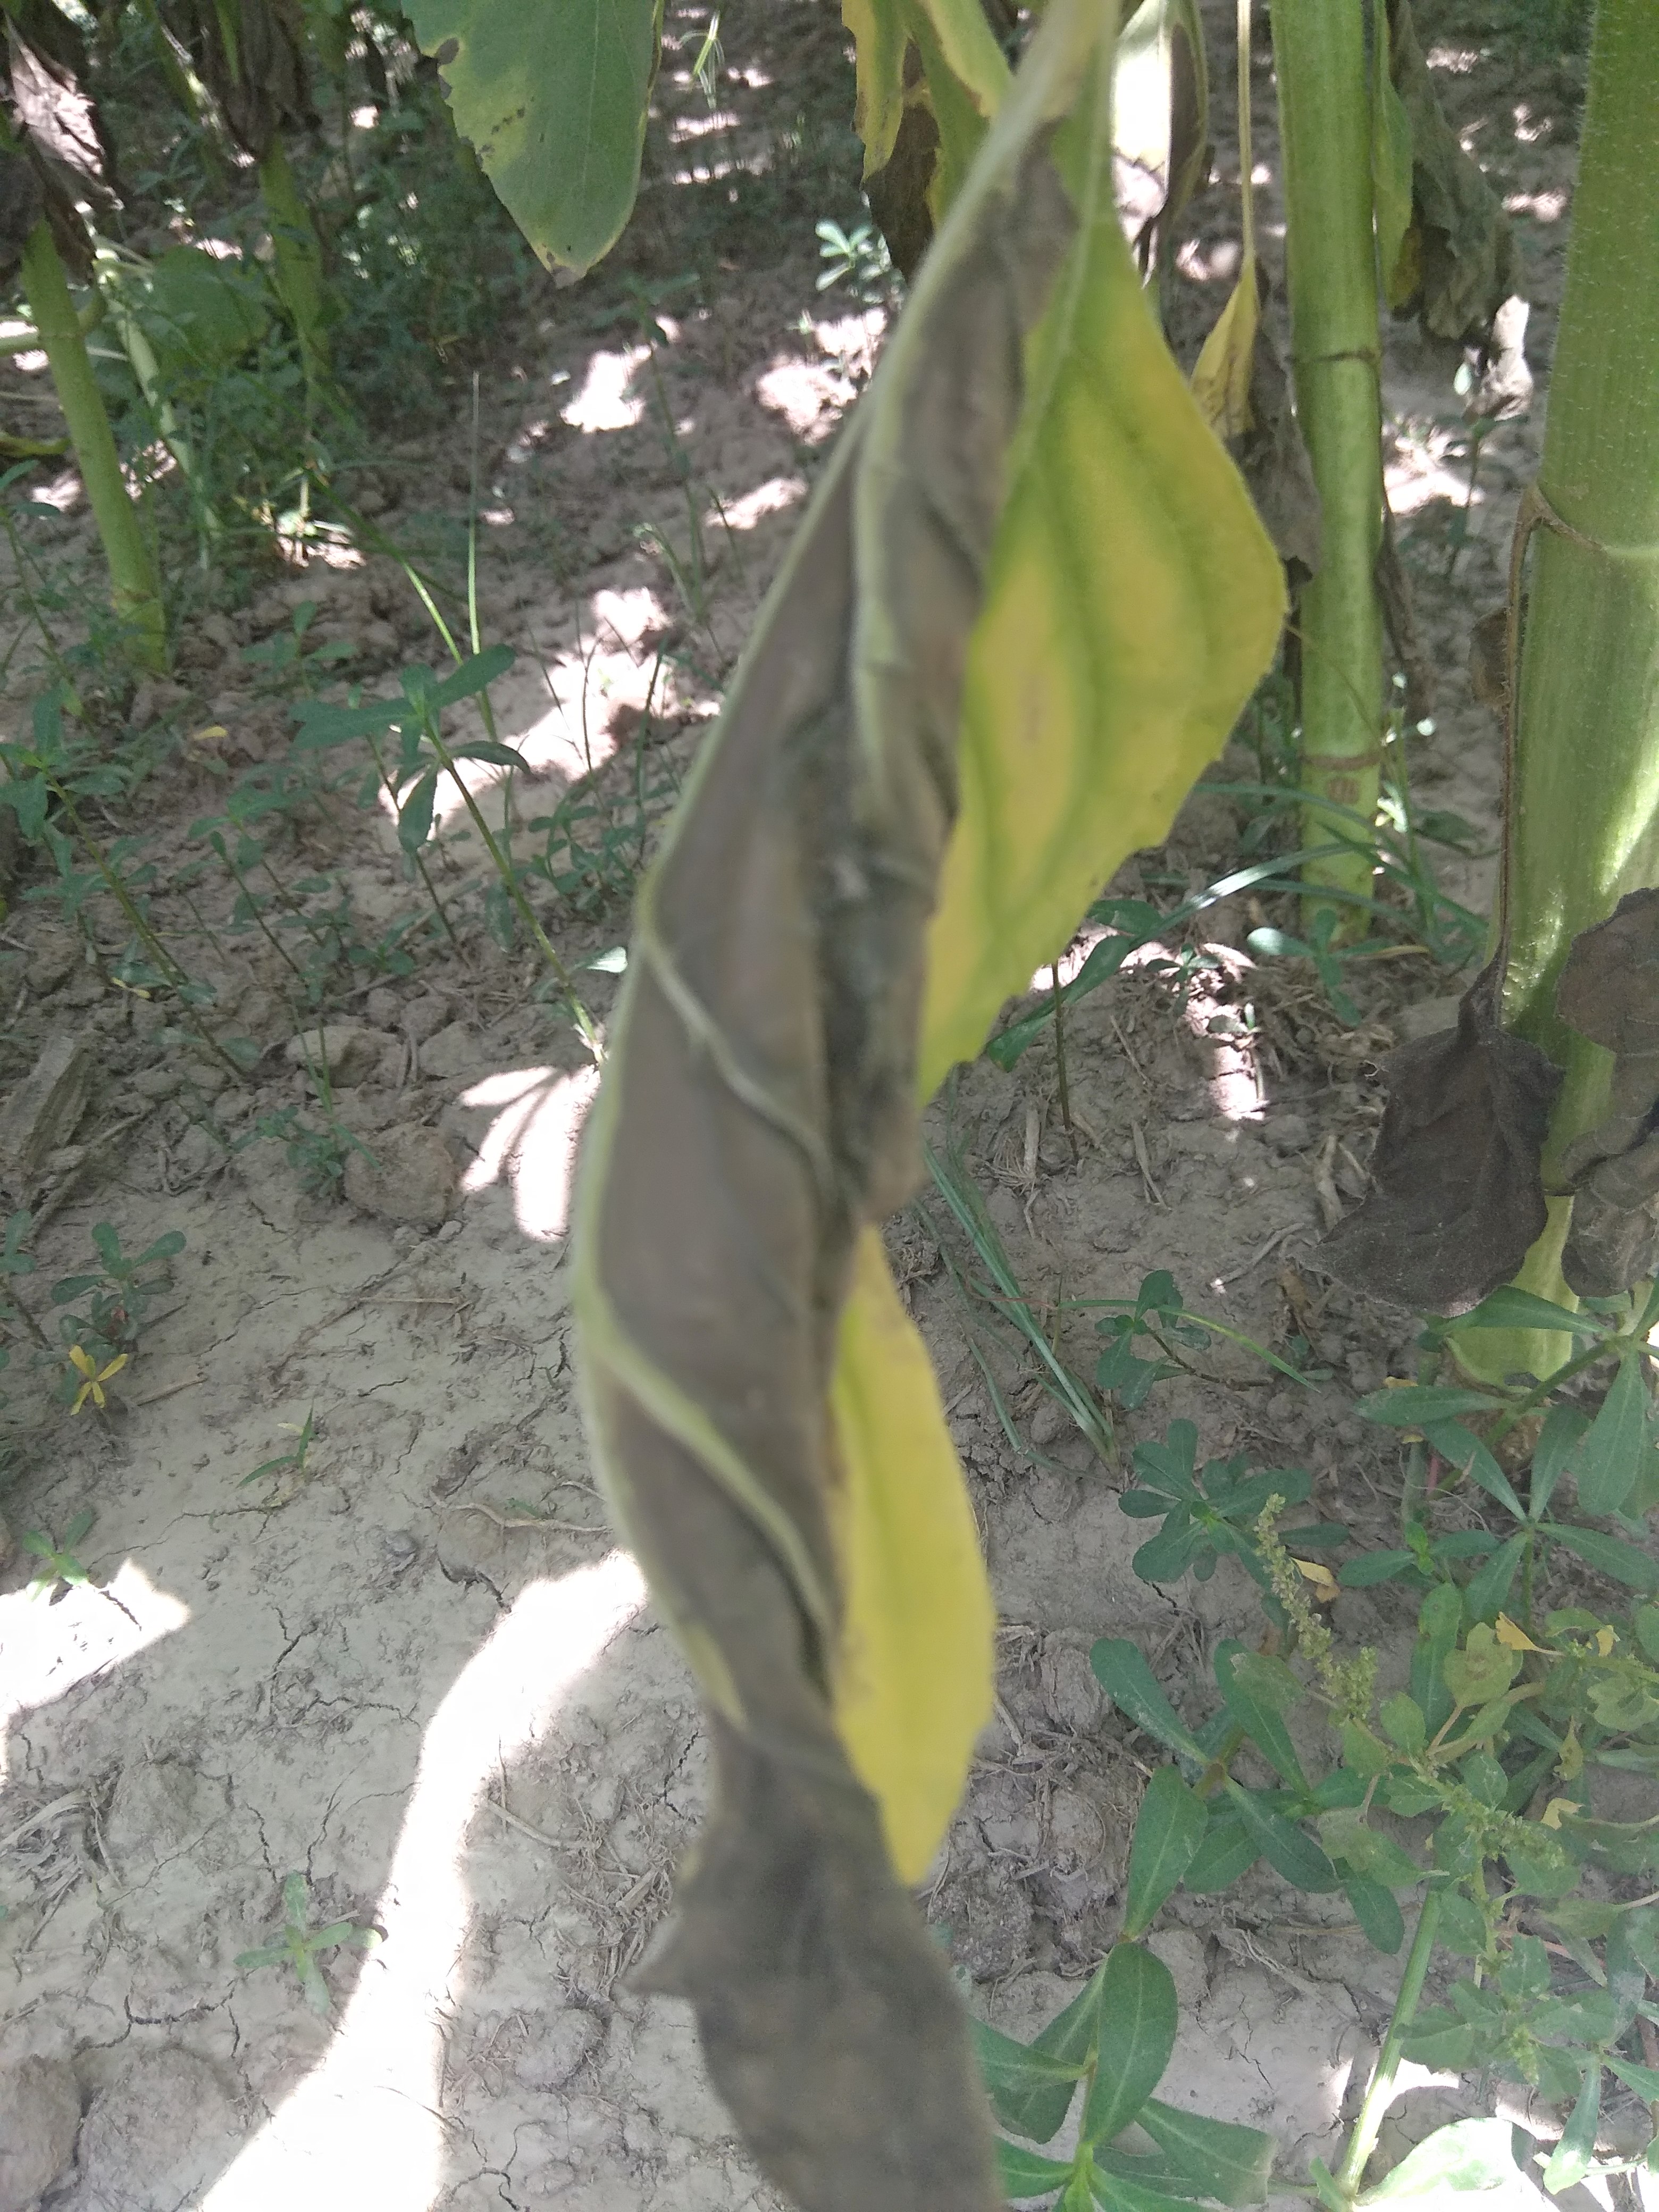
Label: Leaf_scars